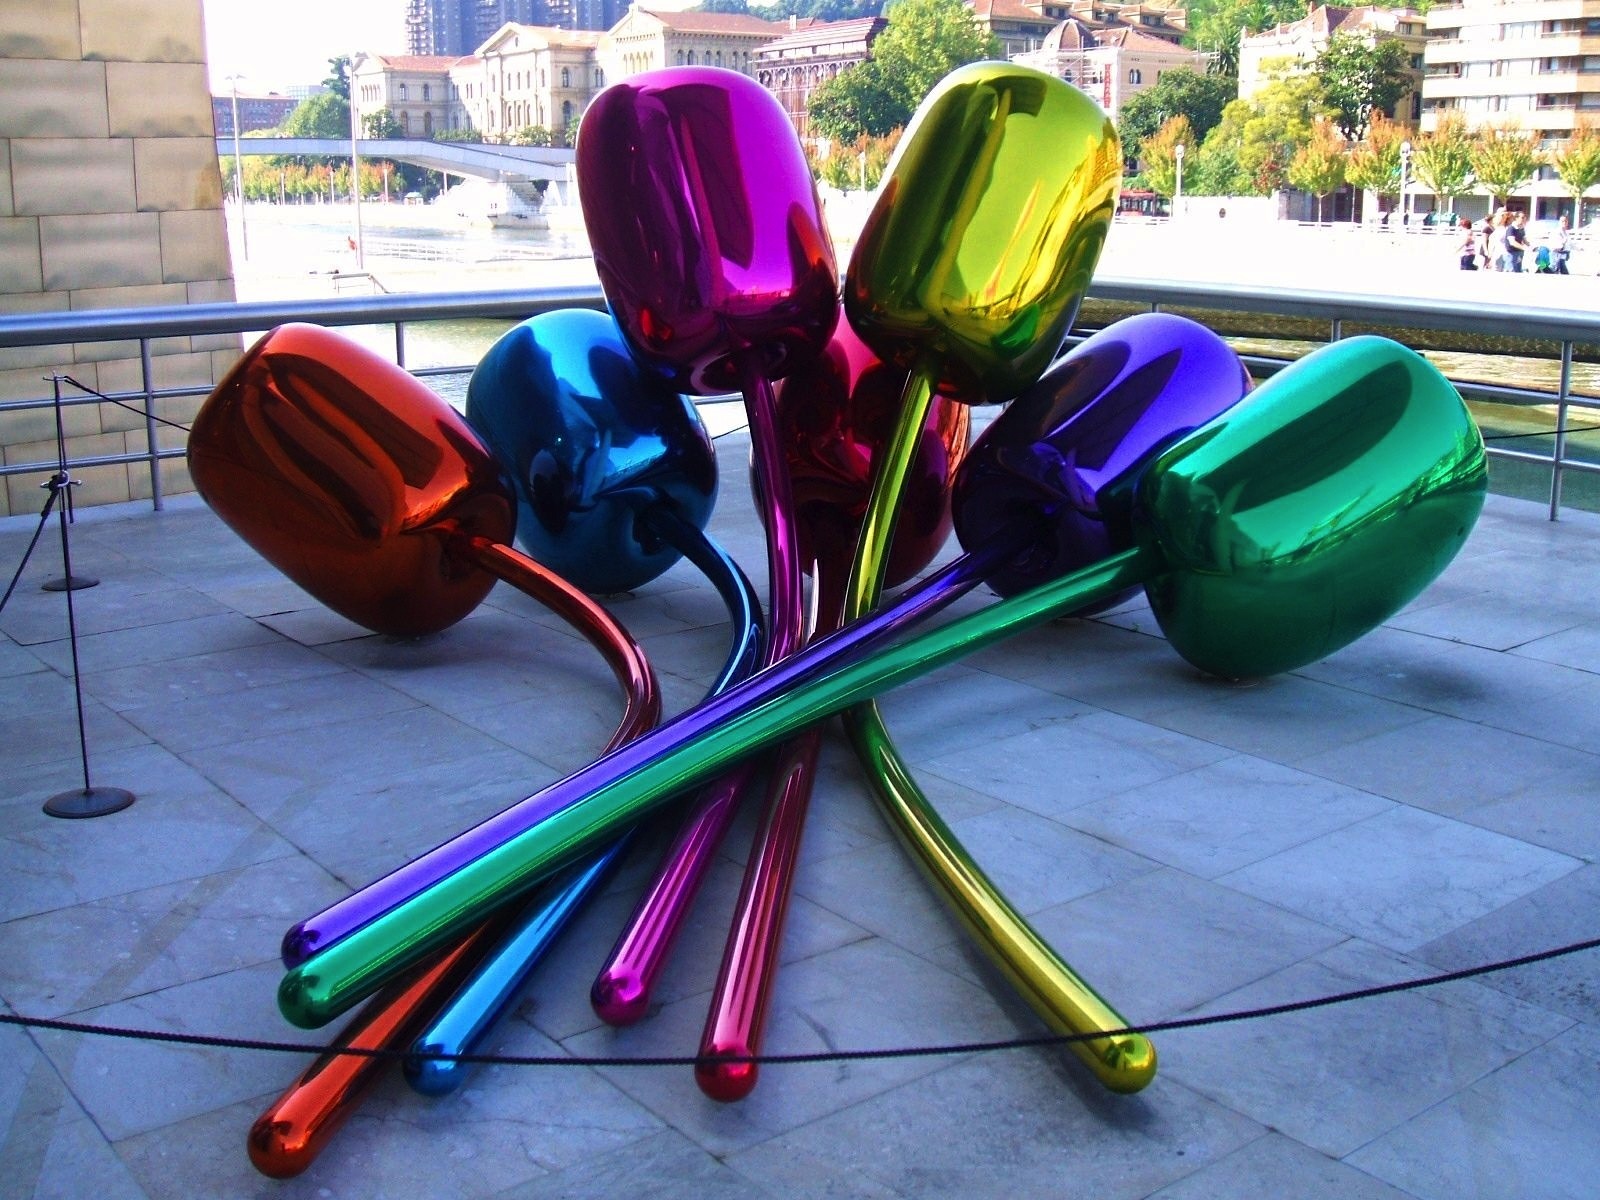
museum, color, musical instrument, flowers, sculpture, outside, art, spain, design, playground, bilbao, inflatable, modern art, outdoor play equipment